The Most Courageous Raid of WWII

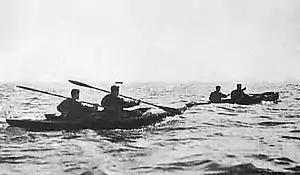
Sailors on the folding kayaks at the beginning of the attack on the Port of Bordeaux (1942)

Paddy Ashdown walks viewers through a dangerous mission carried out by ten Royal Marines who led one of the most daring raids of WWII. The sailors canoed almost seventy miles behind enemy lines to blow up enemy ships. Ashdown reconstructs the events through interviews, commentary and archival footage from British Movietone News, the Imperial War Museum, The National Archives (United Kingdom), The National Archives (Washington D.C.), the Royal Marines Museum, the Royal Navy Archives and the Deutsches U-Boot Museum. Out of the ten sailors, only two survived, while the others died of hypothermia or were executed by the Nazis.